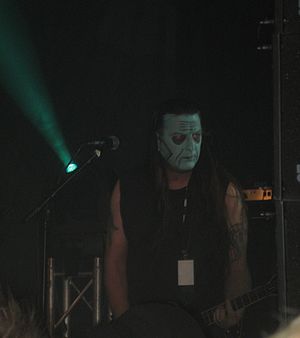
Dez Cadena
Dez Cadena er en af de tidlige forsangere i det amerikanske hardcore punk-band Black Flag.